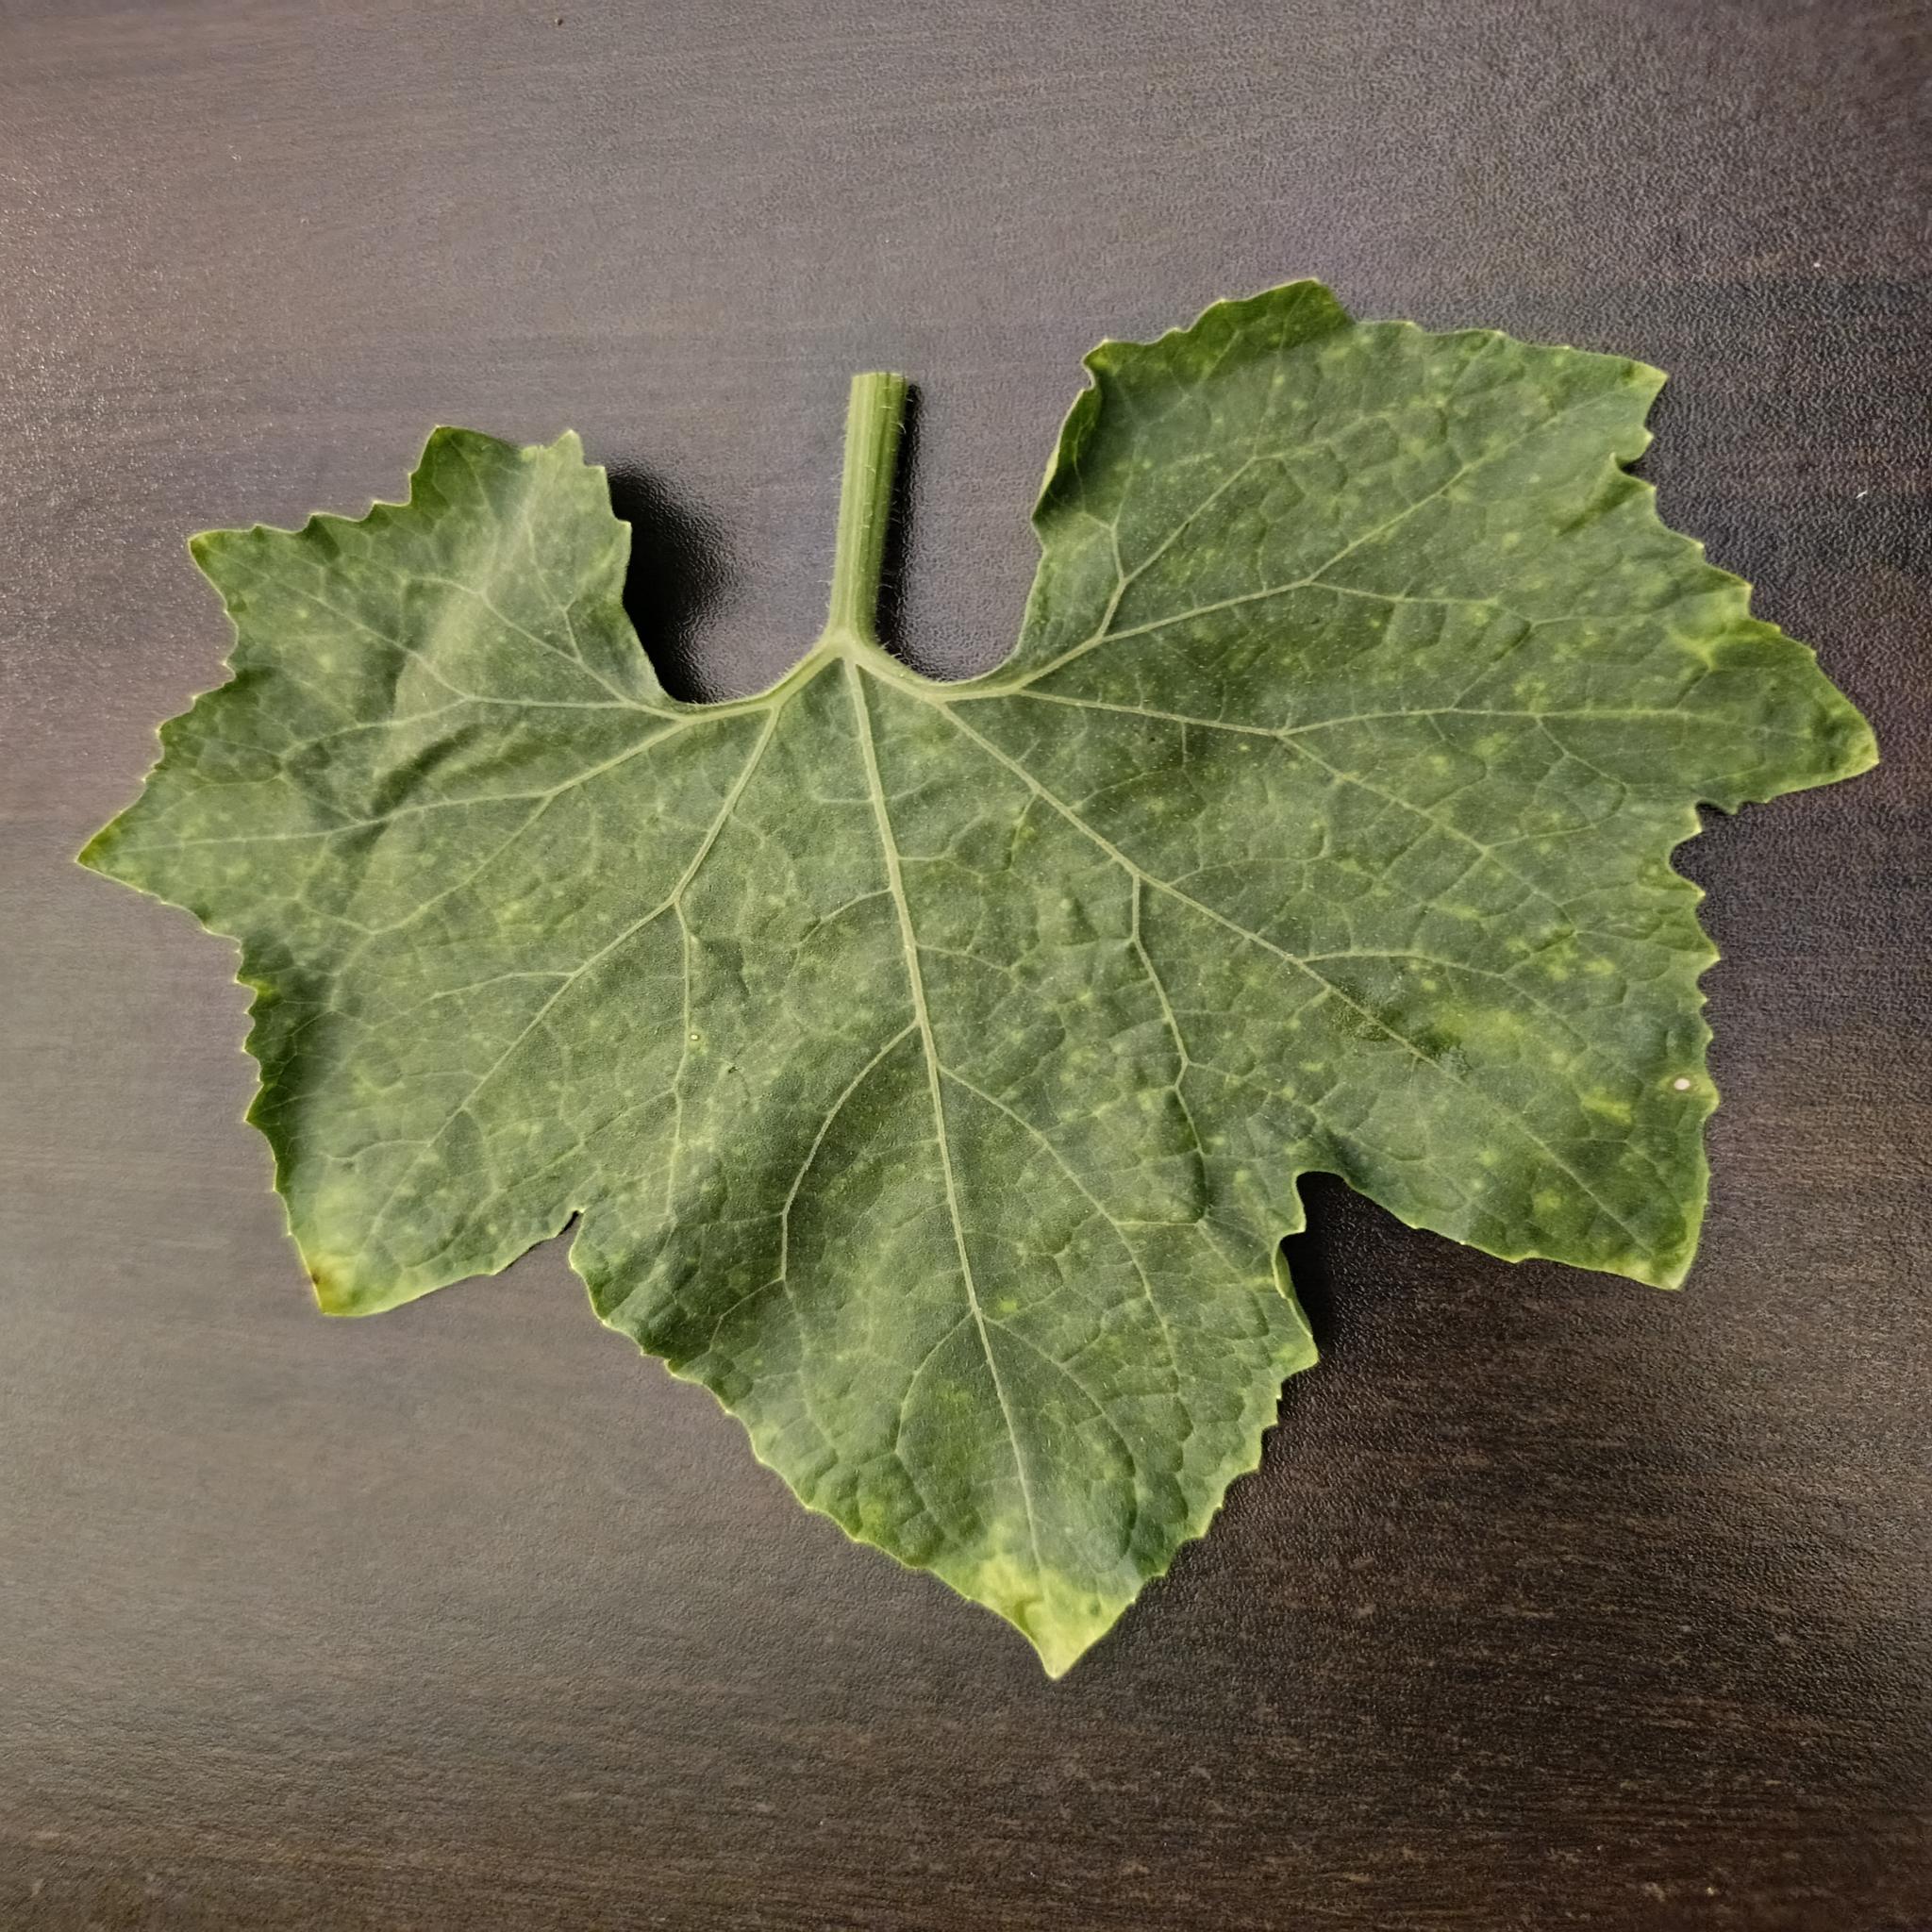
Label: Downy mildew